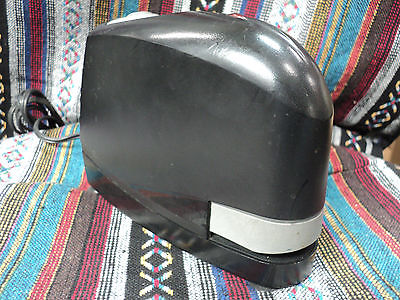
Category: stapler